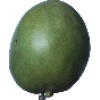
Label: mango